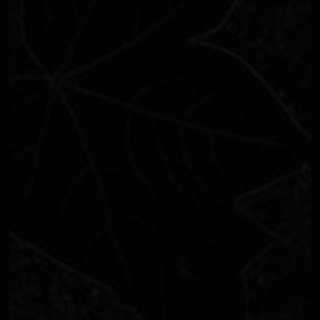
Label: healthy_cotton